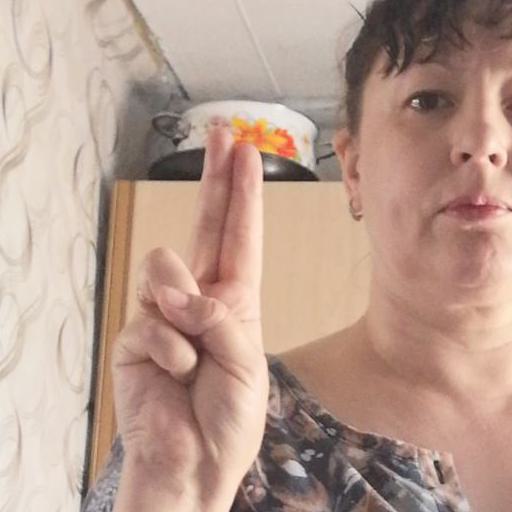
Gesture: two_up